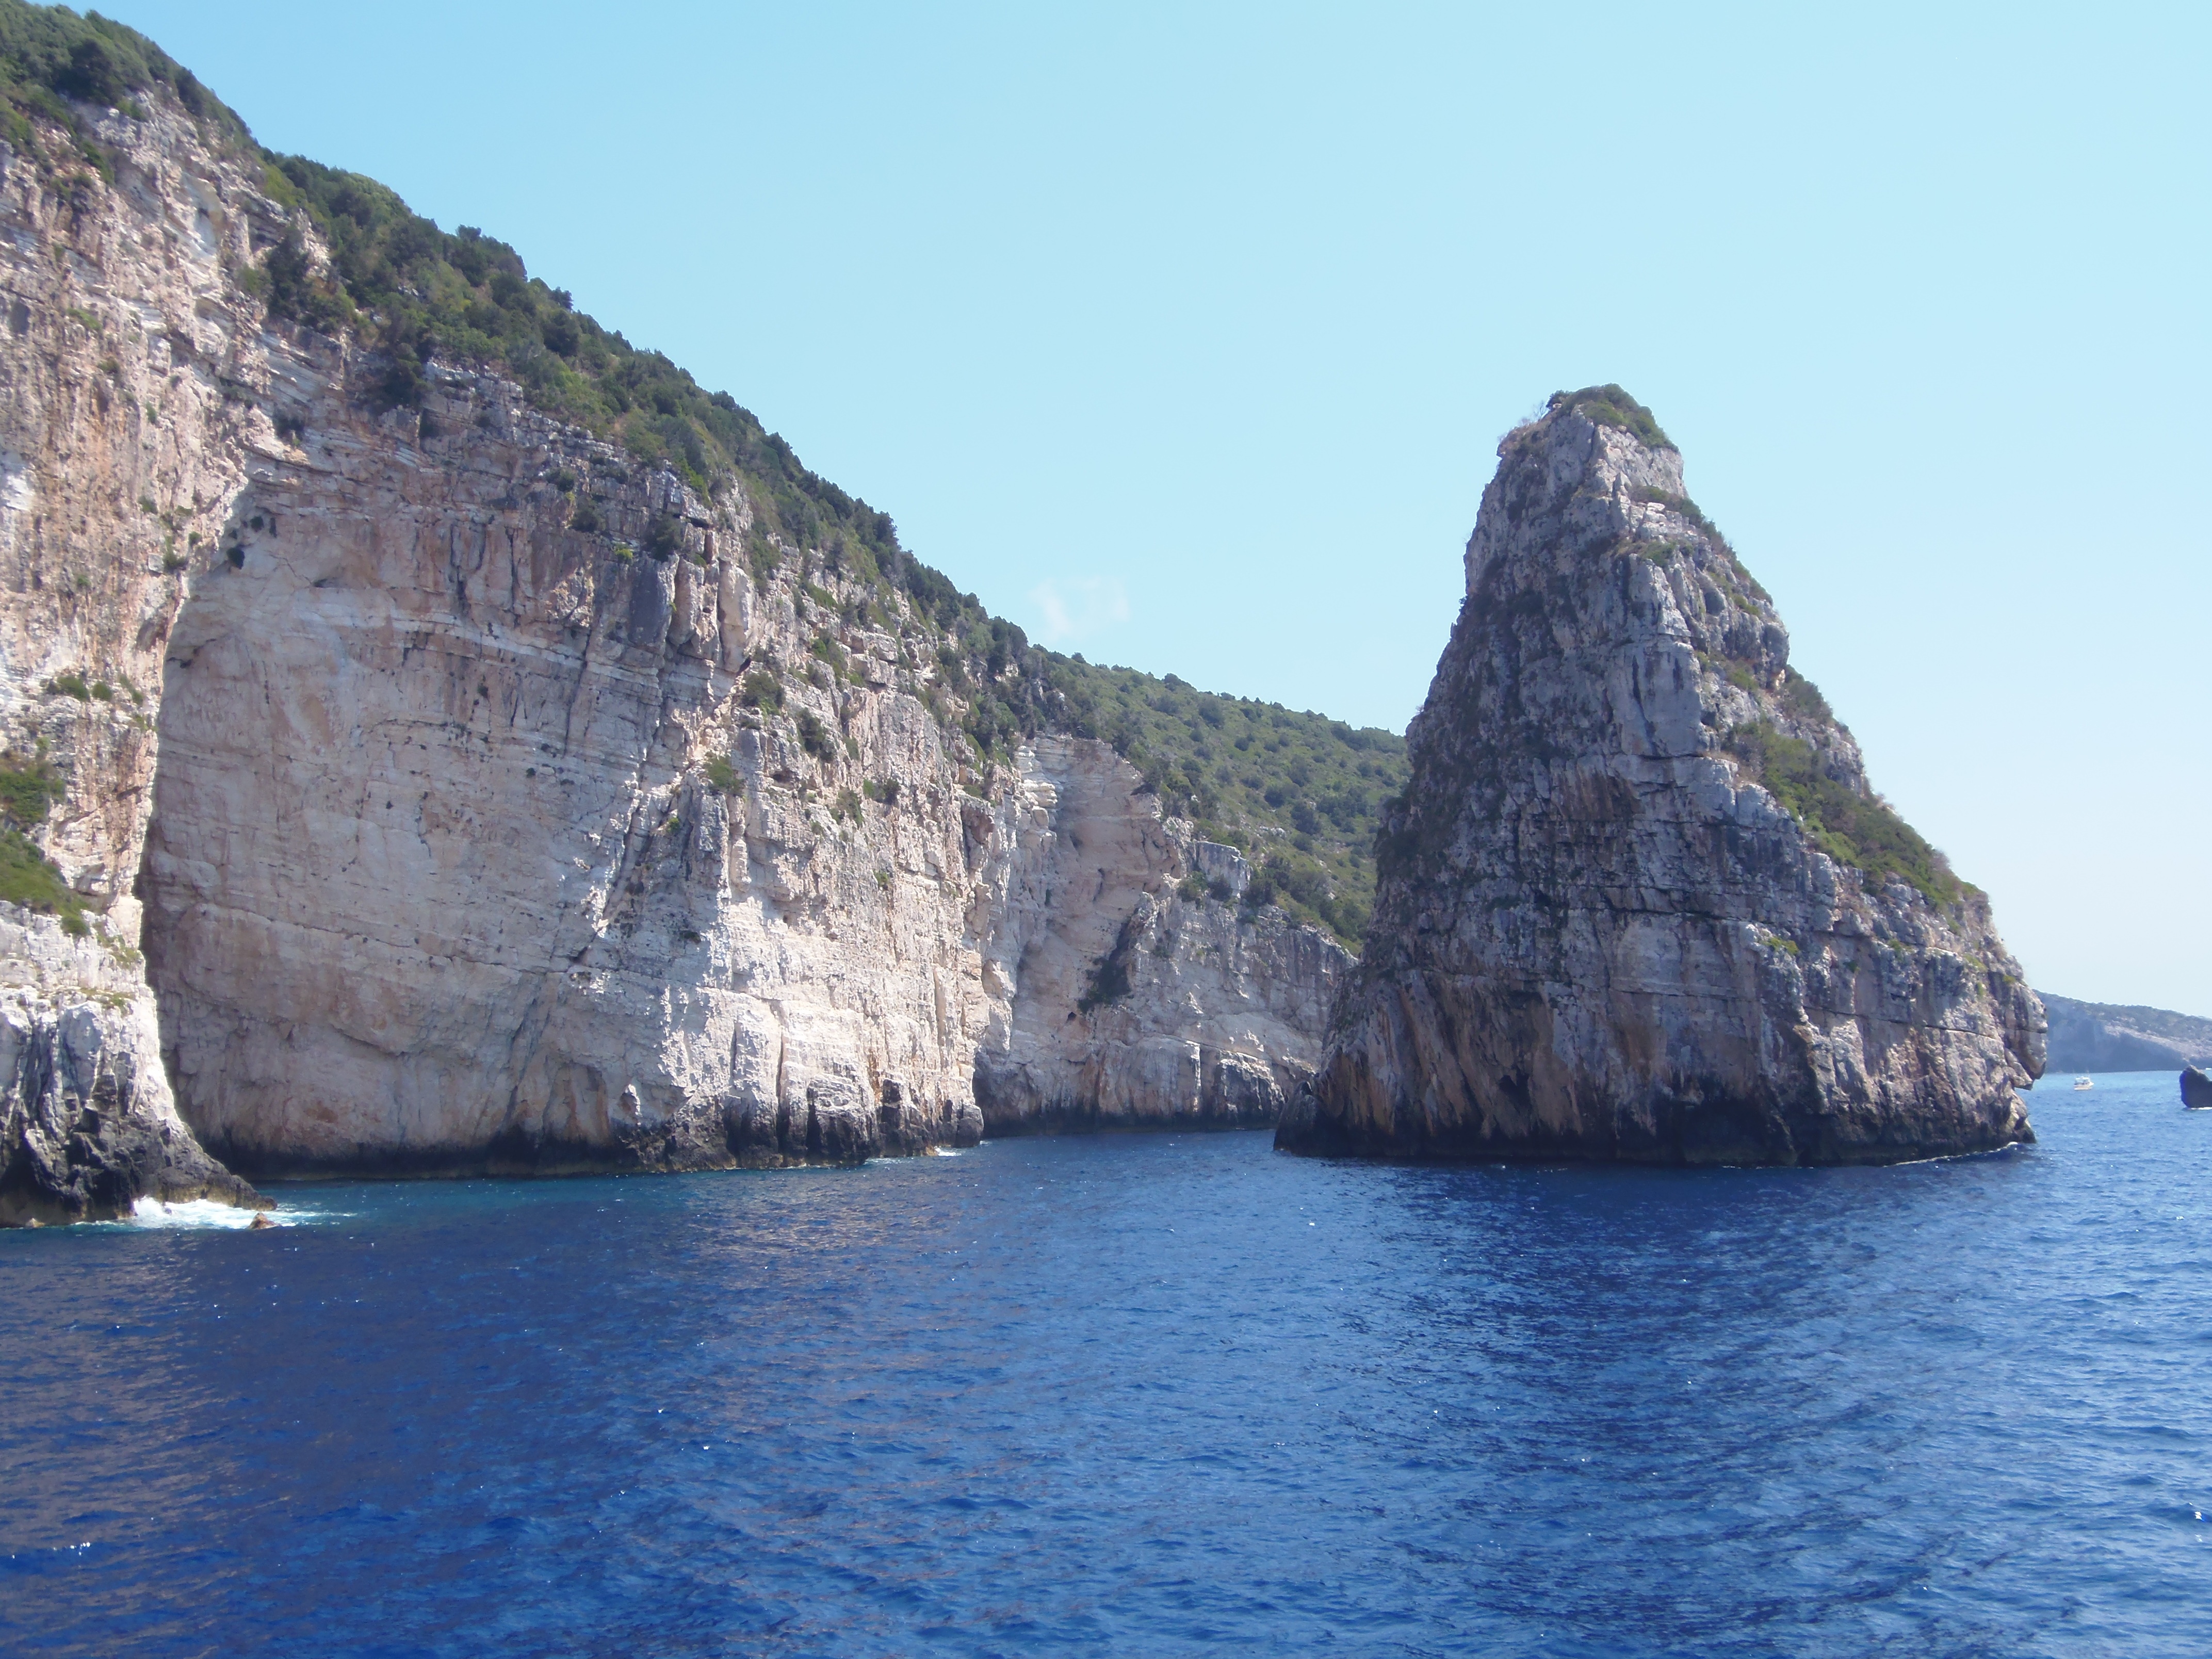
sea, coast, rock, formation, cliff, cove, vehicle, bay, fjord, stack, terrain, geology, cape, islet, landform, sea cave, geographical feature, paxos, spylia